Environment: real
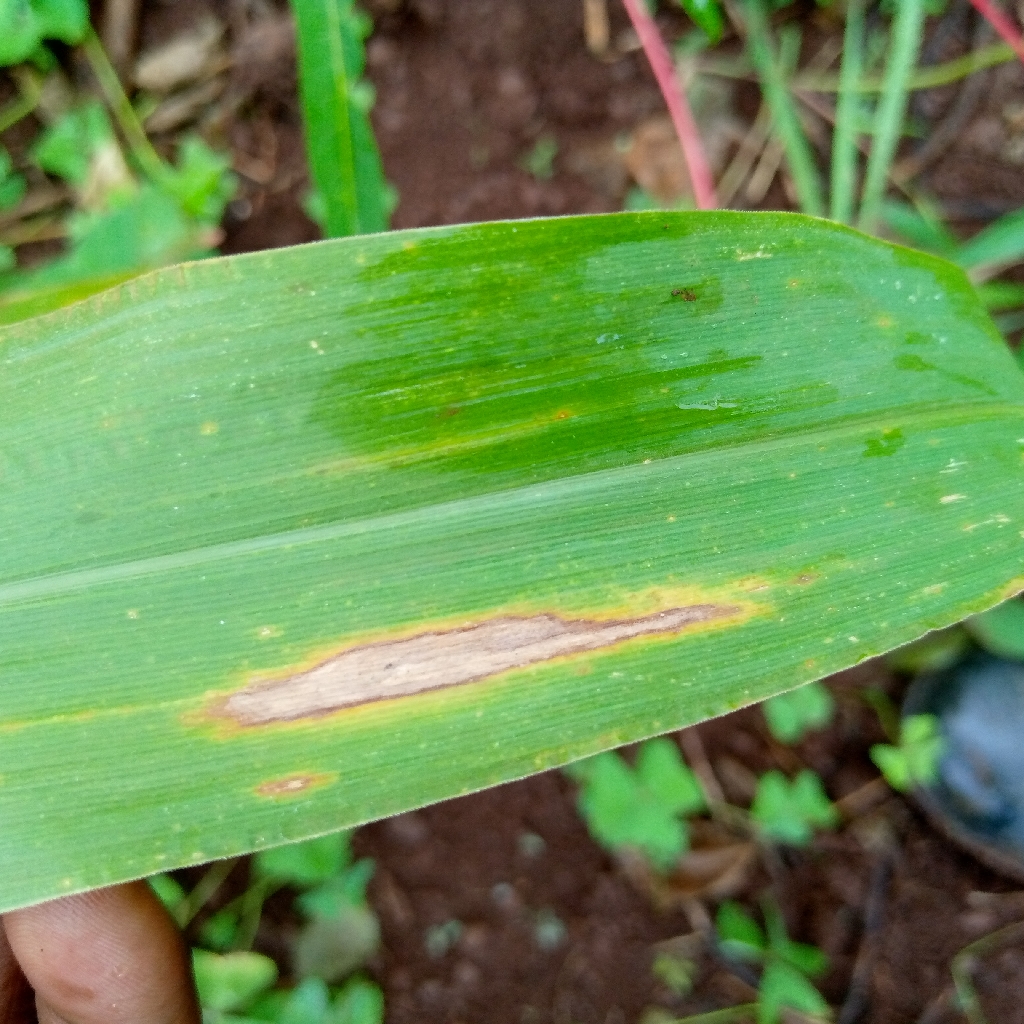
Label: northern_corn_leaf_blight